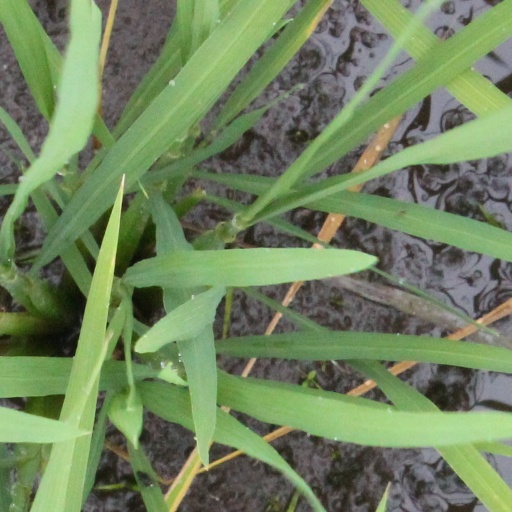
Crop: rice